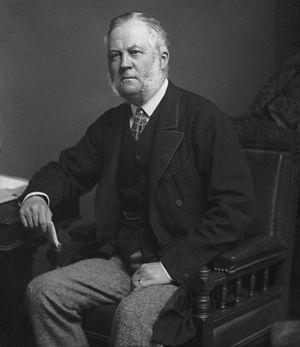
Charles Henry Gordon-Lennox, 6ᵉ duc de Richmond, 6ᵉ duc de Lennox, et 1ᵉʳ duc de Gordon, KG, PC, titré Lord Settrington jusqu'en 1819 et comte de Mars entre 1819 et 1860, est un politicien Britannique conservateur.
Lennox Gardens est un square de Londres.
Le secrétaire d'État aux Affaires, à l'Innovation et aux Compétences est le membre du gouvernement britannique placé à la tête du département des Affaires, de l'Innovation et des Compétences.